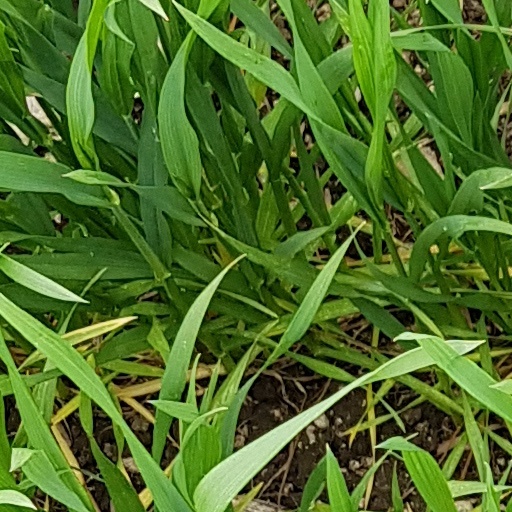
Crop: wheat